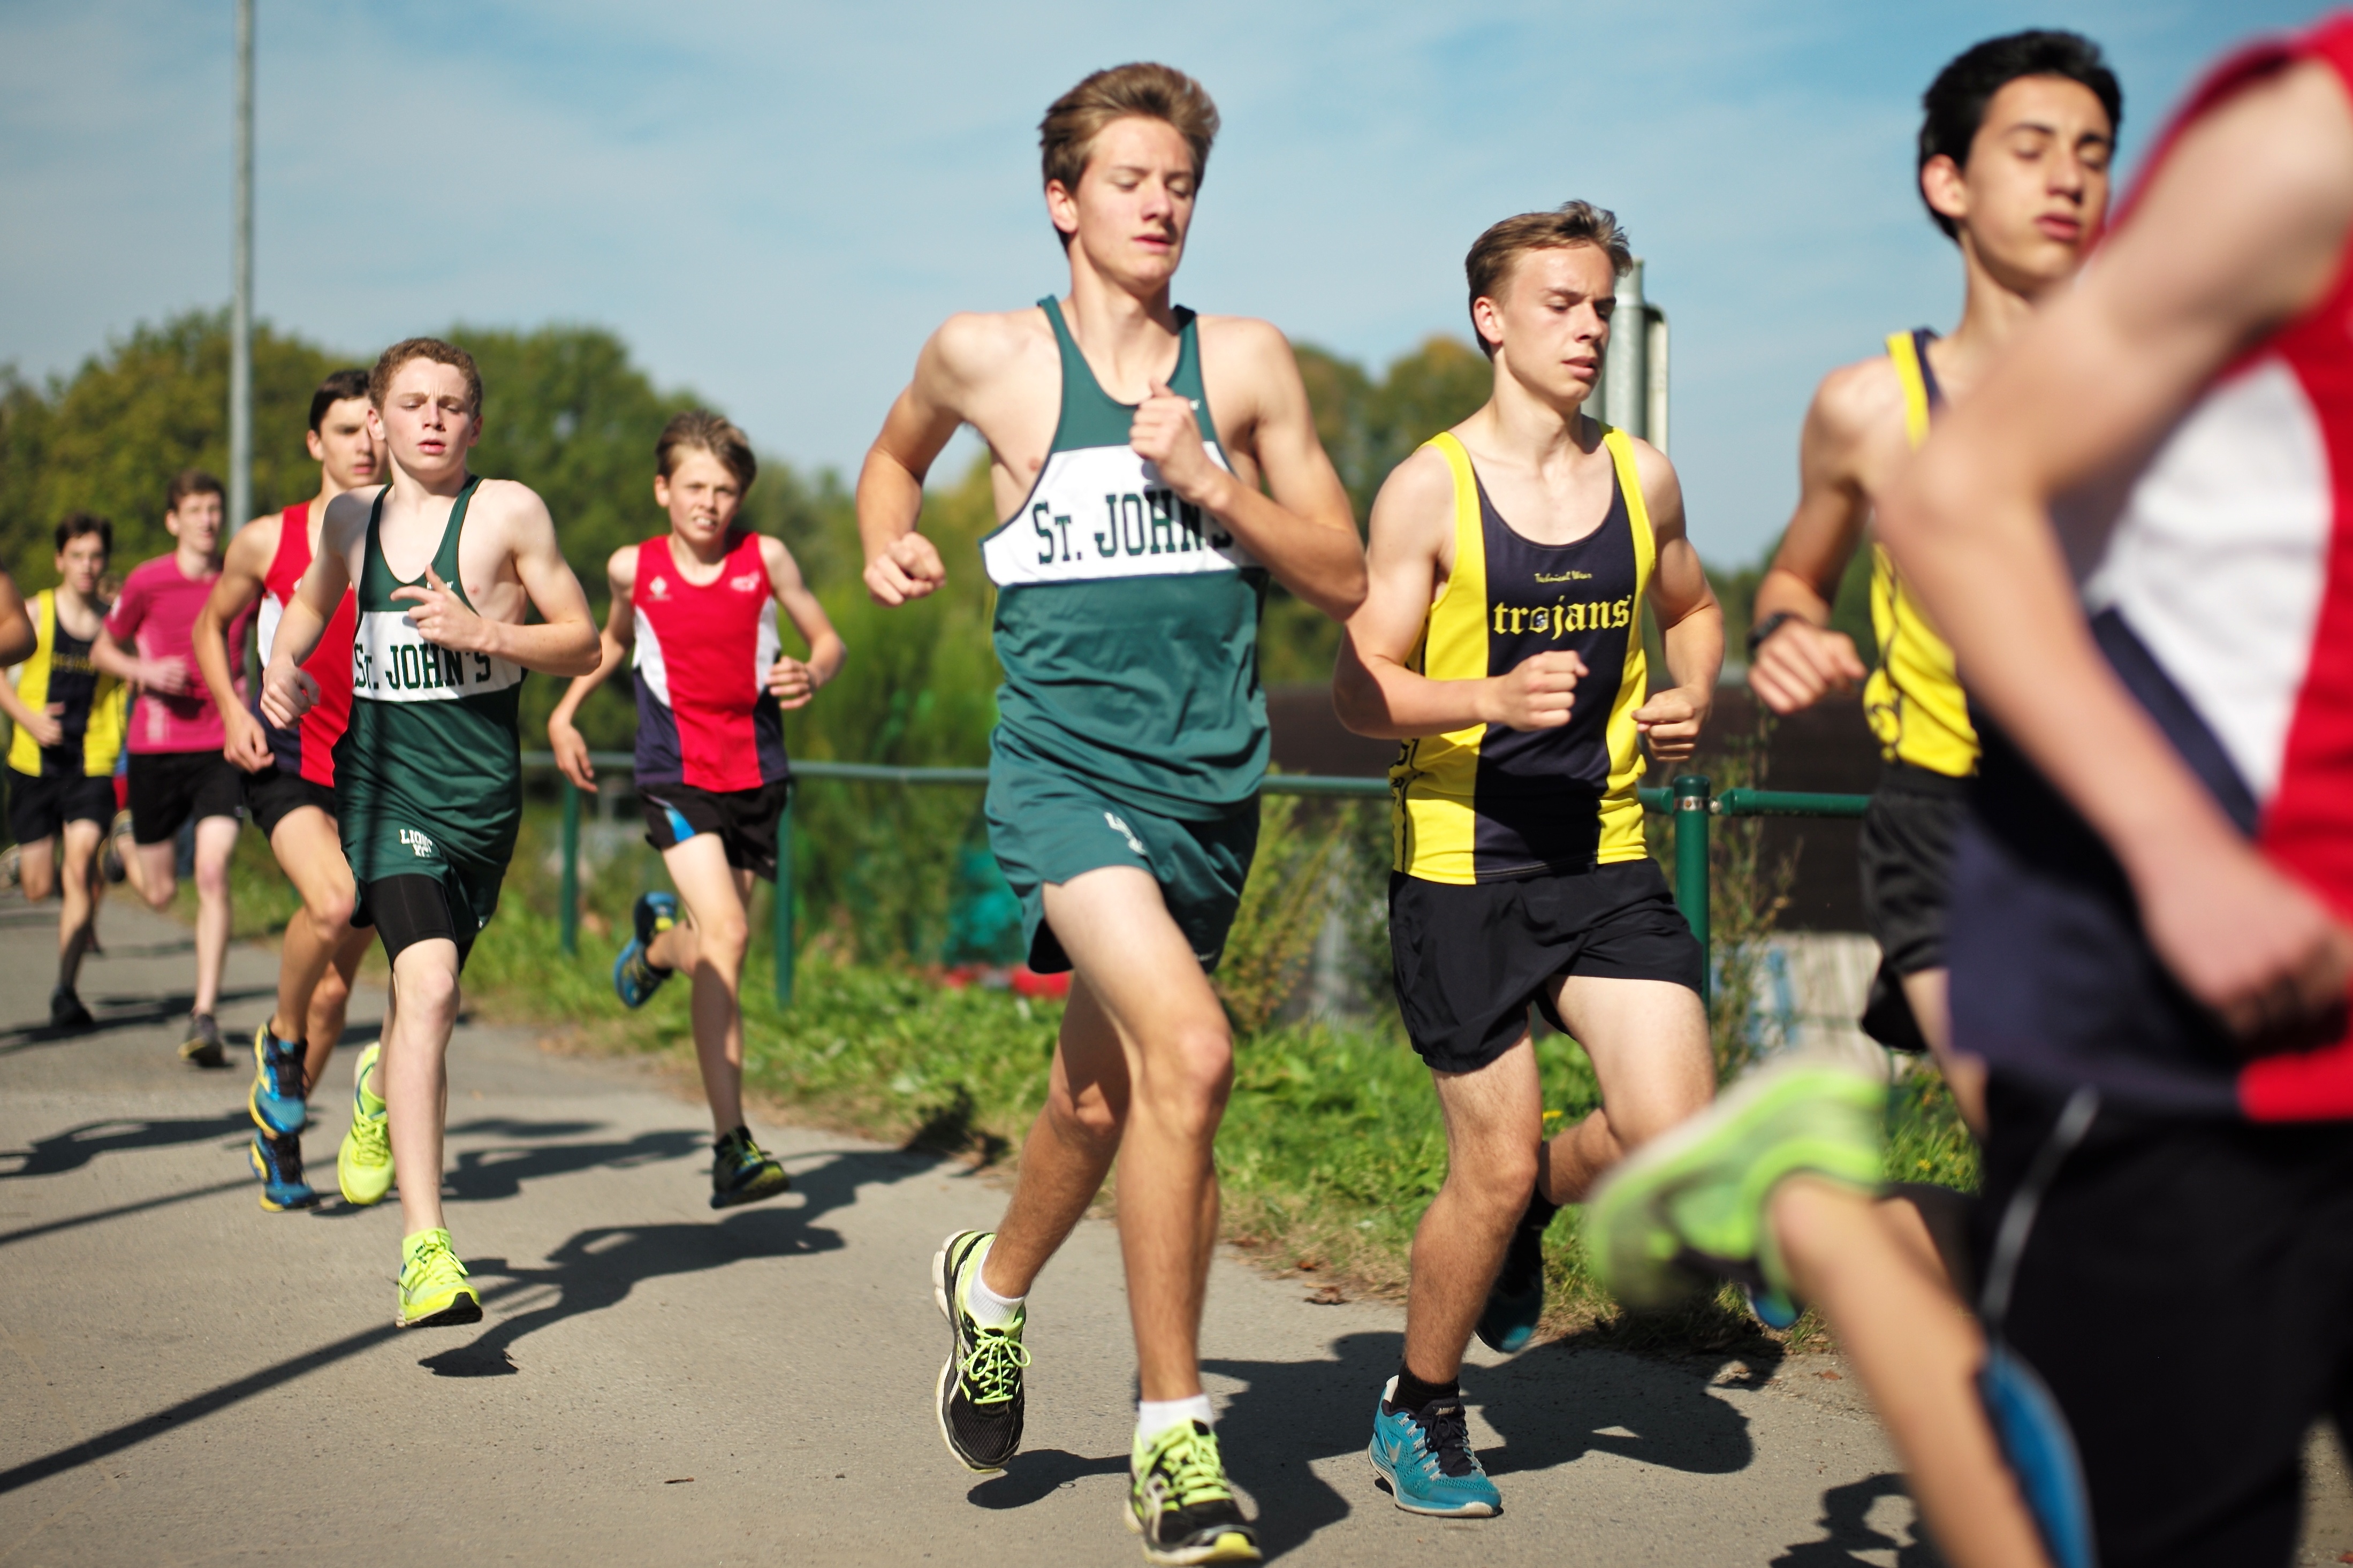
person, bokeh, running, run, country, recreation, europe, cross, ash, belgium, race, competition, hague, brussels, marathon, m, american, team, sports, boys, 50, school, runners, filter, nd, endurance, leica, 240, summilux, varsity, athletics, meet, xc, sprint, isb, juniorvarsity, physical exercise, outdoor recreation, human action, duathlon, long distance running, half marathon, middle distance running, 800 metres